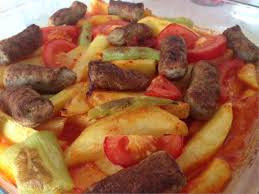
Yemek: izmir_kofte